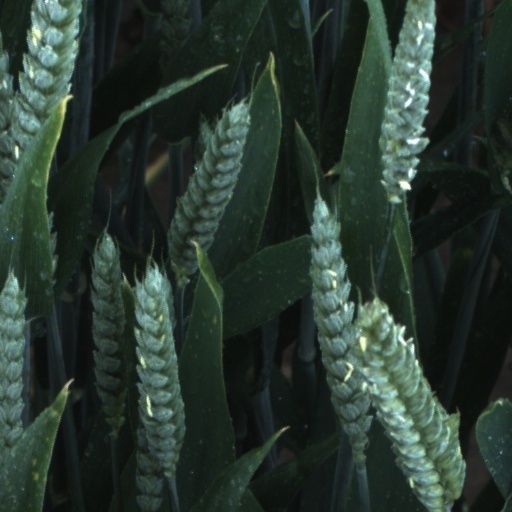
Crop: wheat